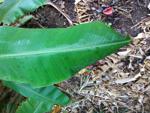
Label: healthy